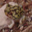
Label: frog